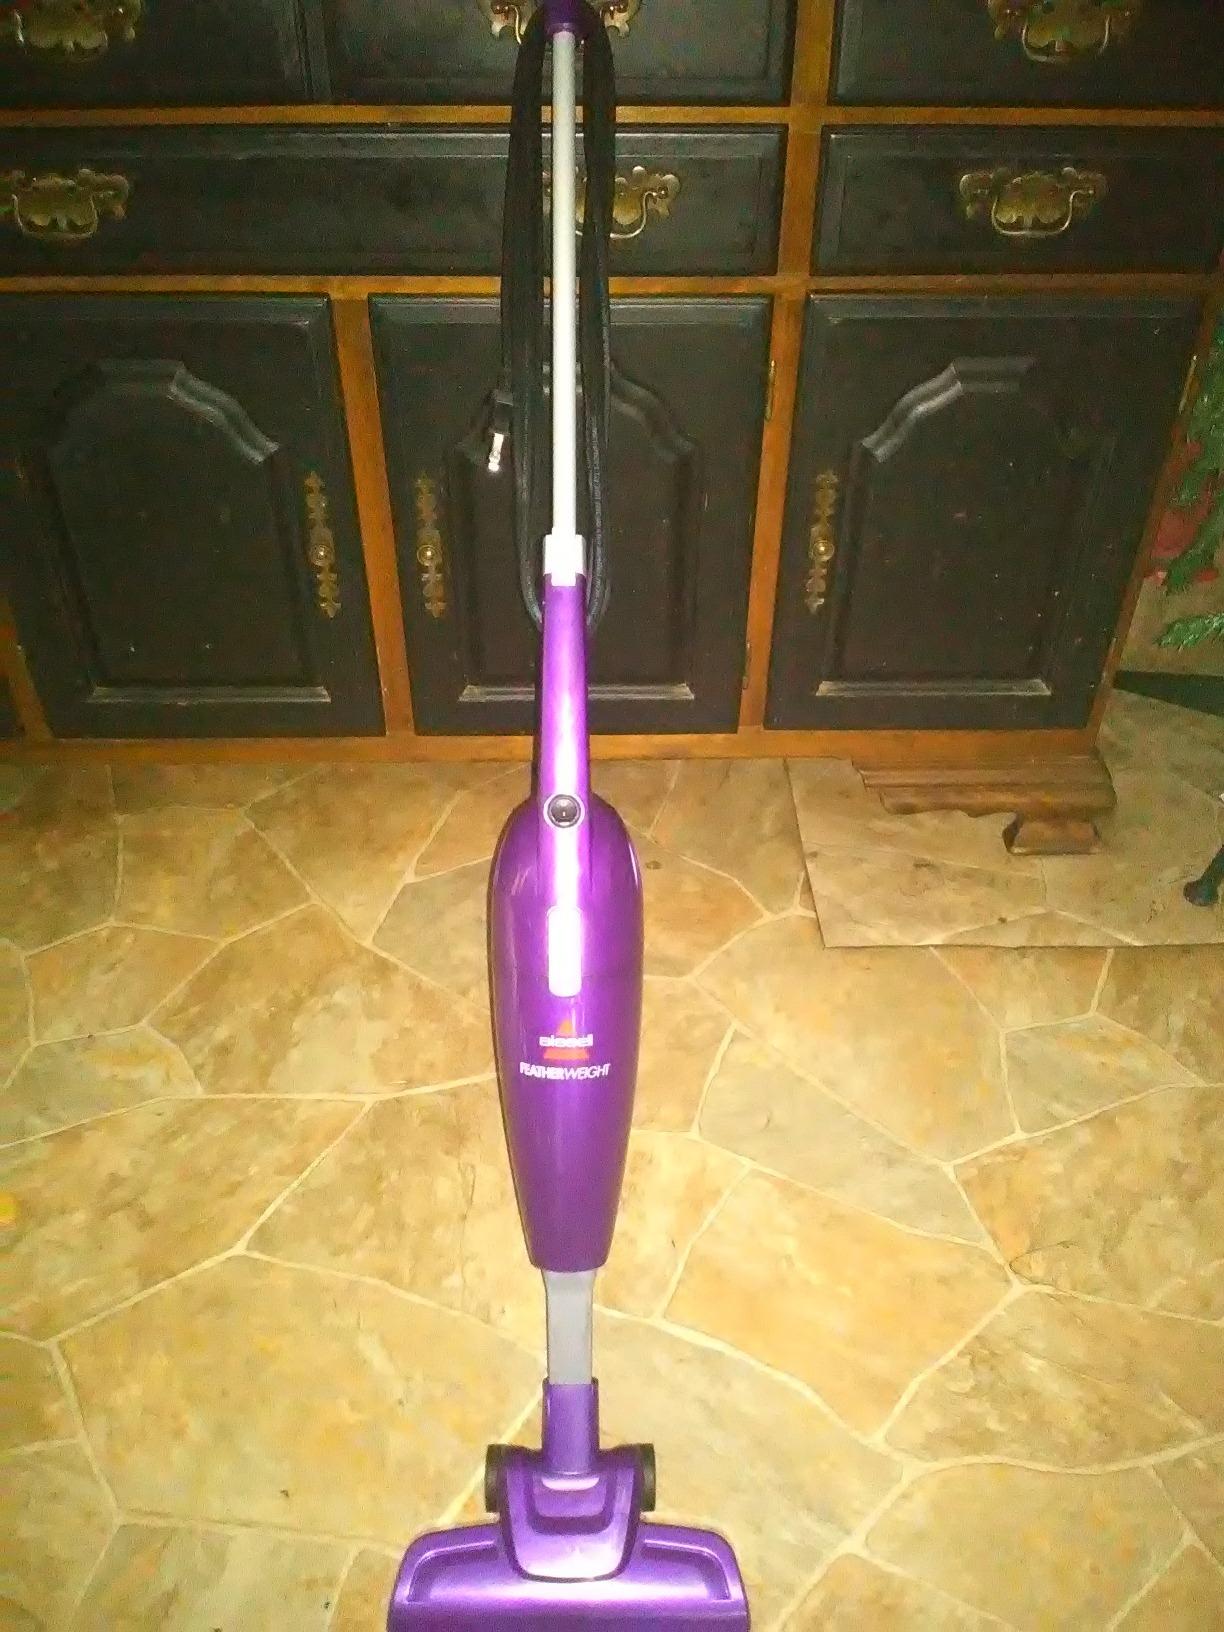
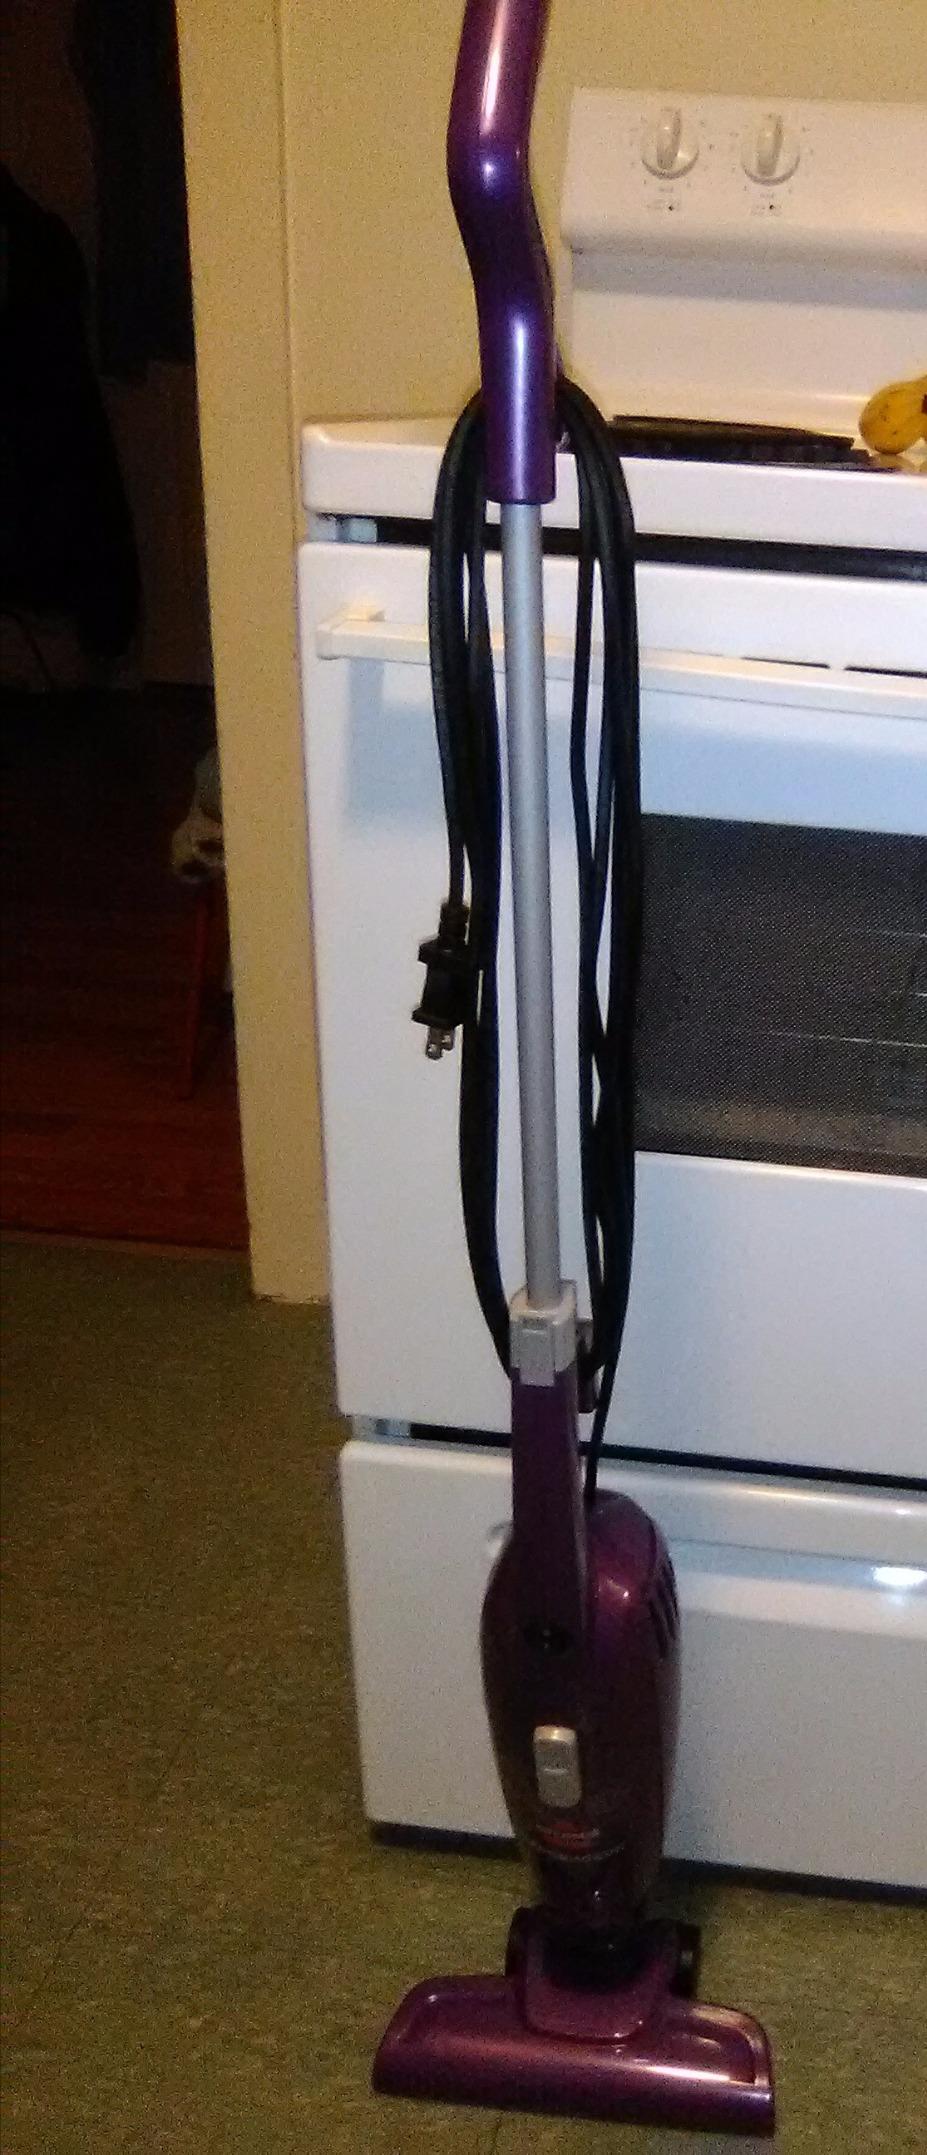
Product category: items_vacuum
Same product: yes